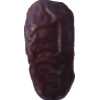
Label: dates